Braid (hairstyle)

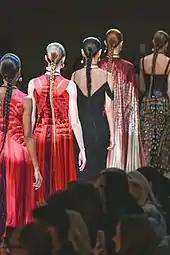
Models on the runway for Alexander McQueen's FW 2018 show with long braids

On July 3, 2019, California became the first US state to prohibit discrimination over natural hair. Governor Gavin Newsom signed the CROWN Act into law, banning employers and schools from discriminating against hairstyles such as dreadlocks, braids, afros, and twists. Later in 2019, Assembly Bill 07797 became law in New York state; it "prohibits race discrimination based on natural hair or hairstyles."